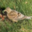
Label: bird